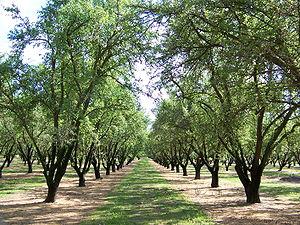
L'amandier est une espèce d'arbres de la famille des Rosaceae, dont les fleurs d'un blanc rosé, apparaissent avant les feuilles. C'est le premier arbre fruitier à fleurir à la fin de l'hiver, une période où il peut geler encore le matin. Il produit un fruit charnu à noyau dont la chair devient sèche à maturité et s’ouvre en deux valves, libérant un noyau contenant une amande comestible.